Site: brandenburg
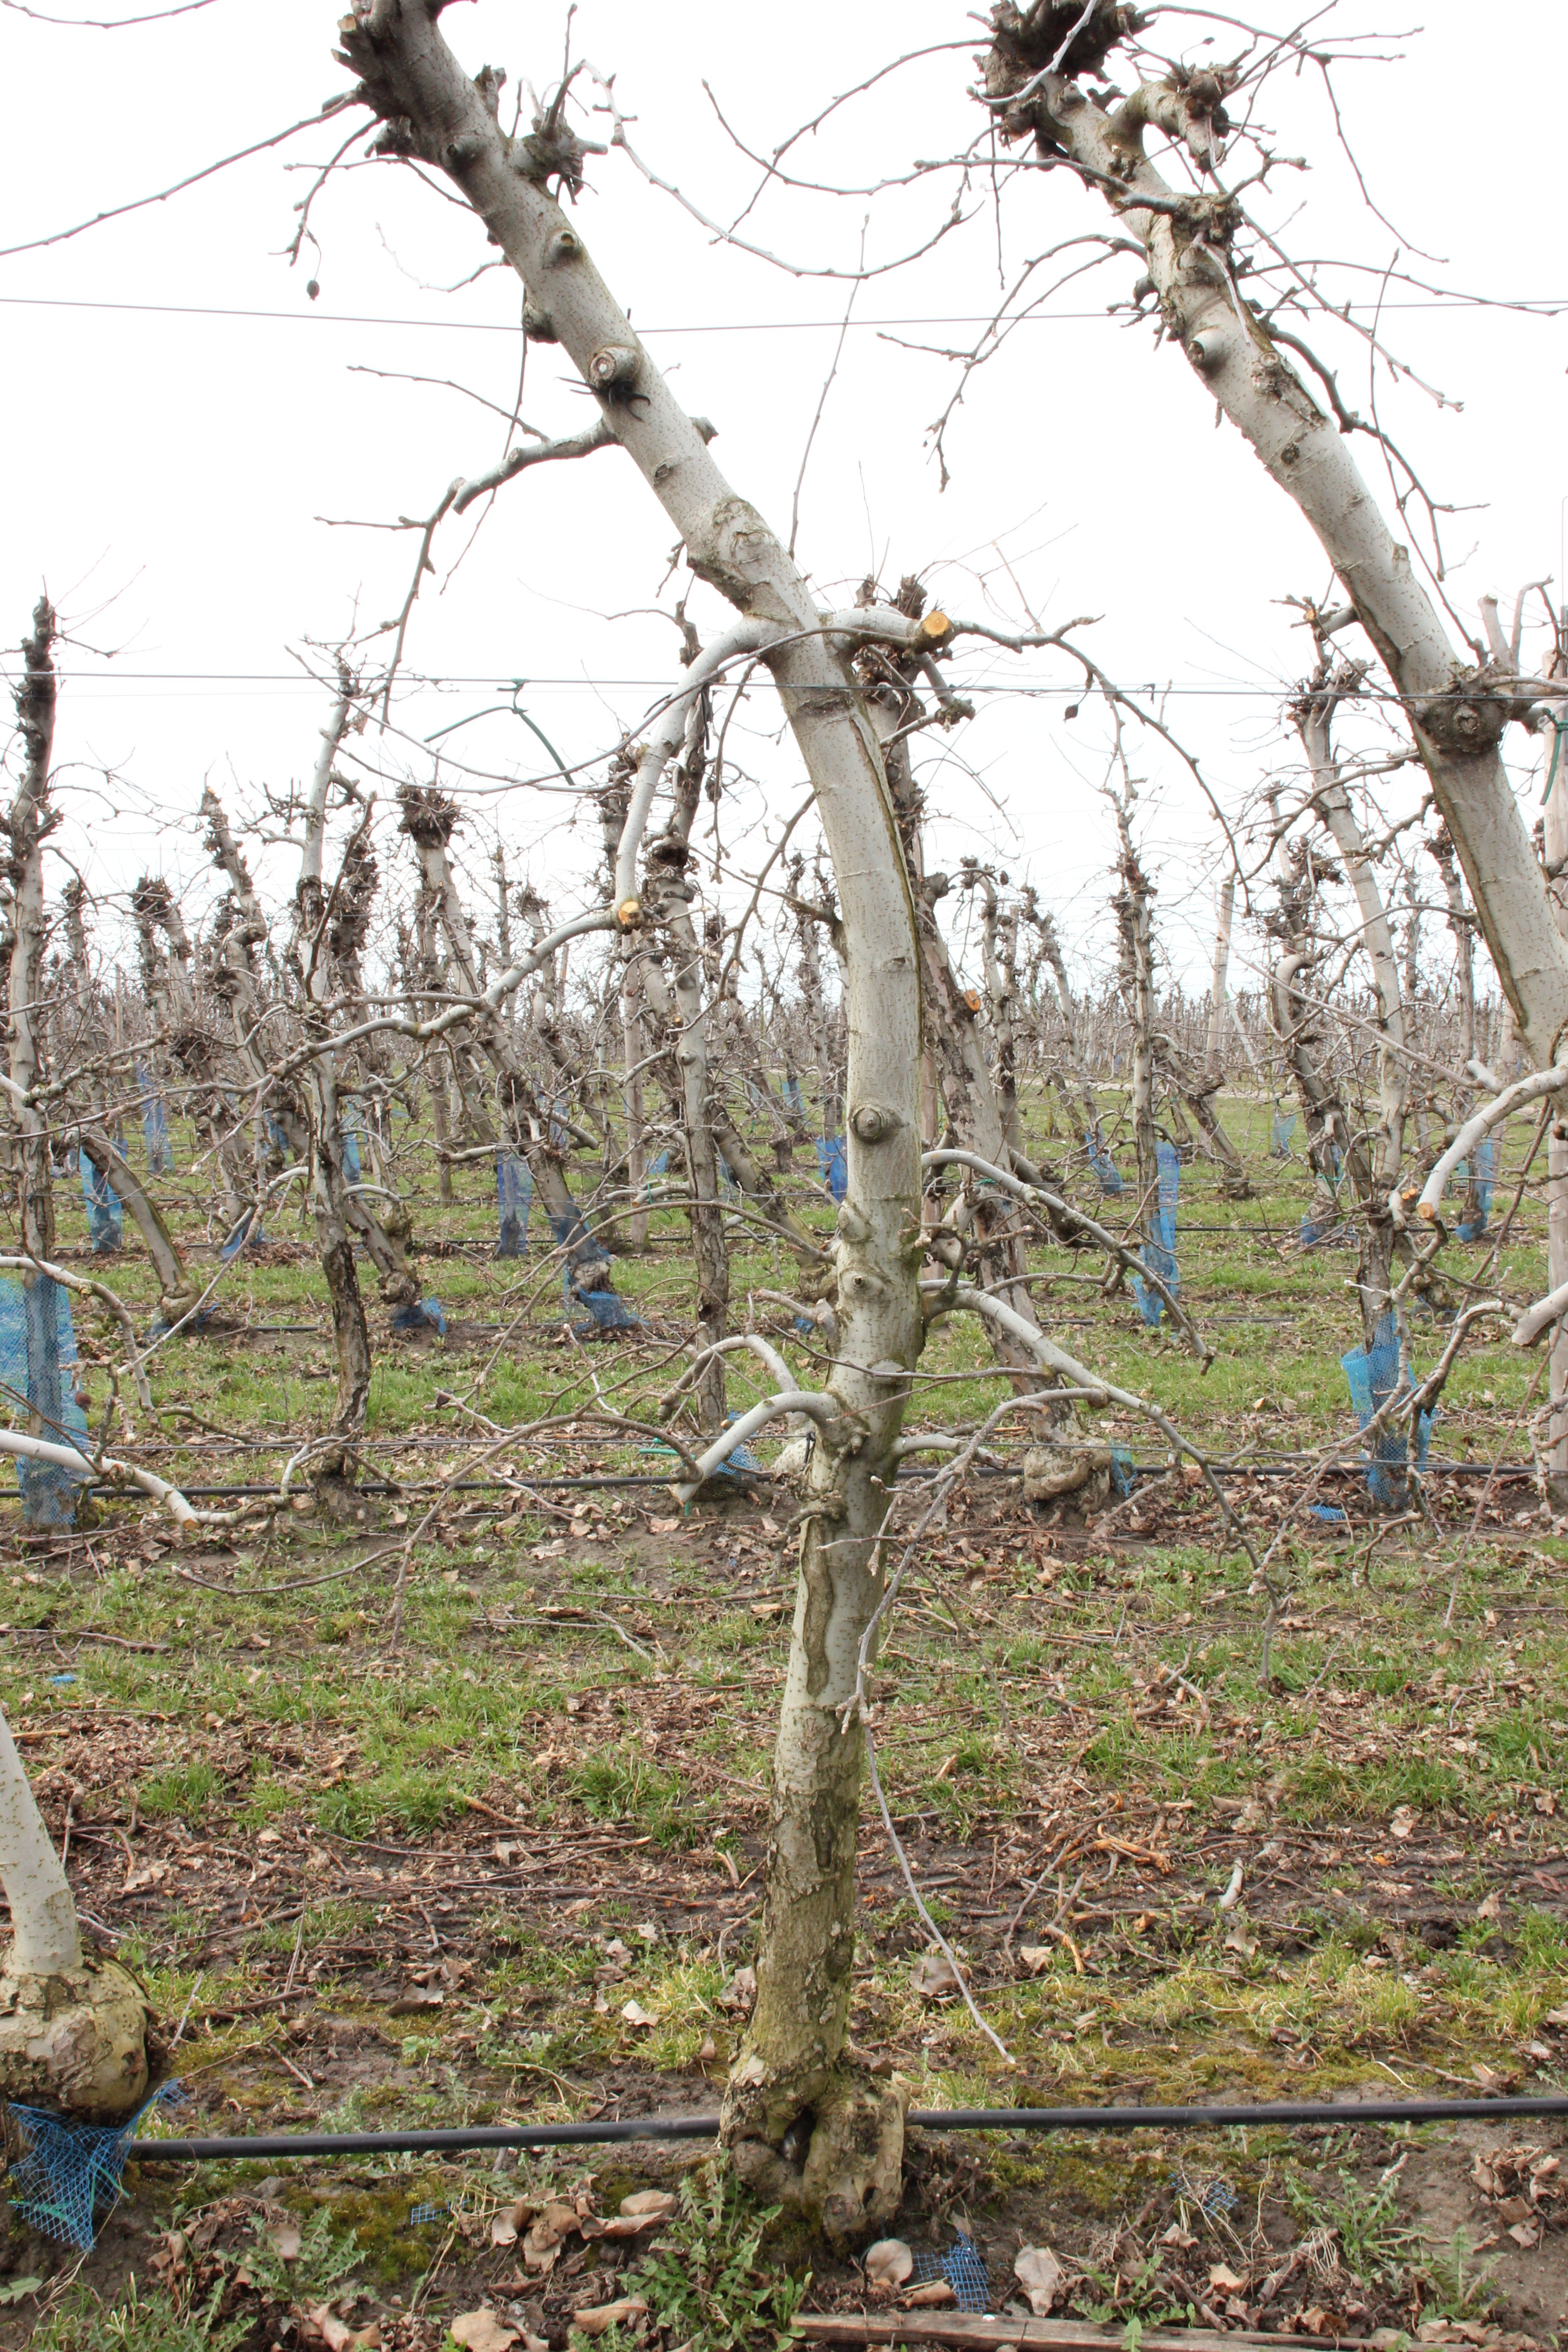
Growth stage (BBCH 01): Bud development